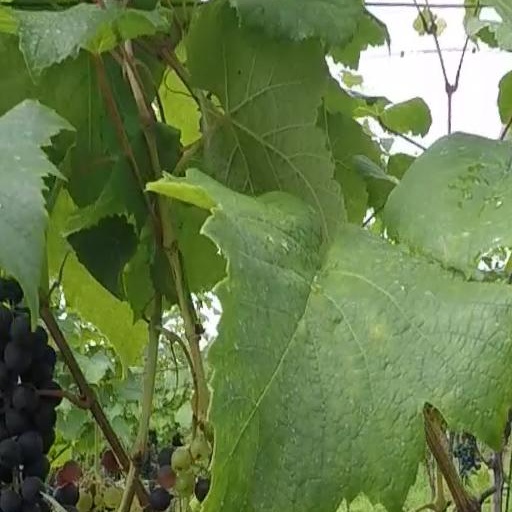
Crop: grape